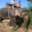
Label: elephant